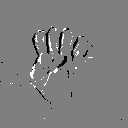
ASL letter: s